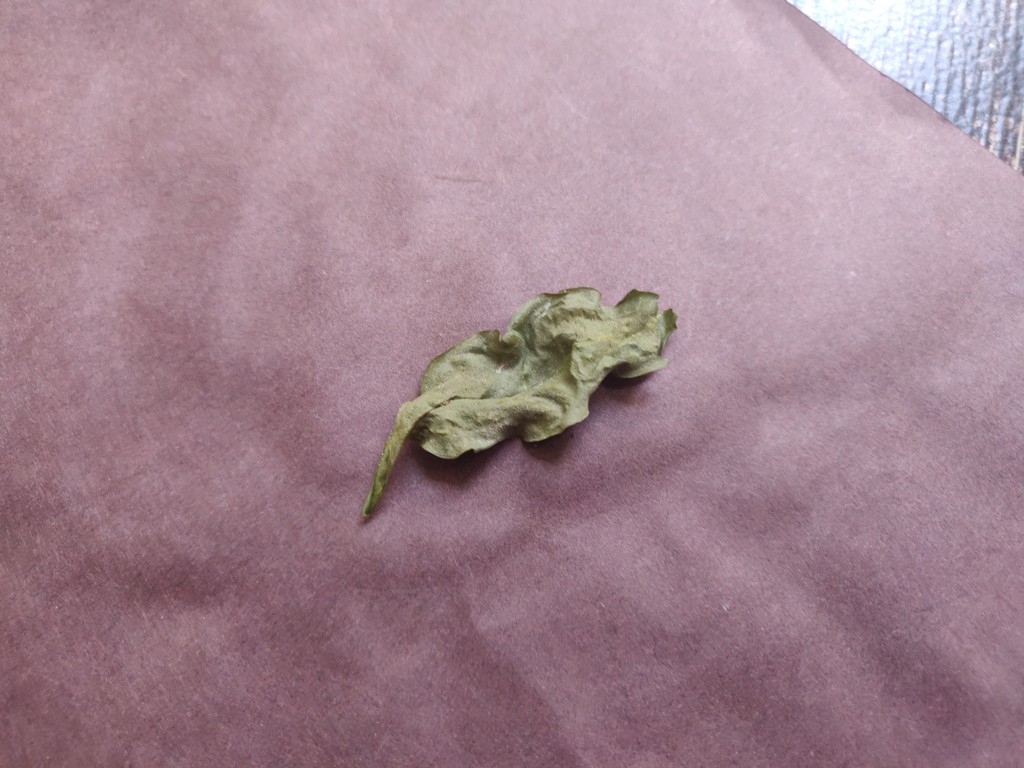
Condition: Dried
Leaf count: single
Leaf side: unknown